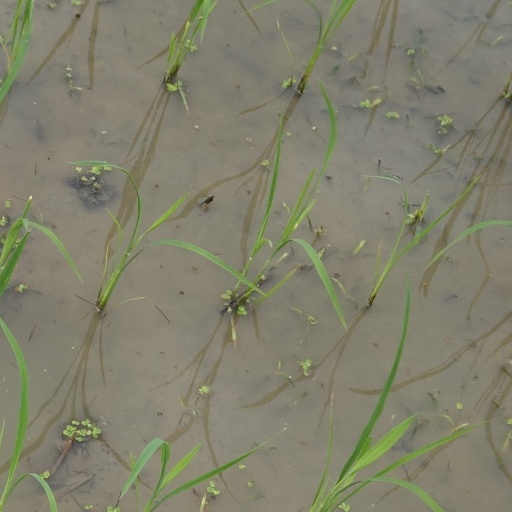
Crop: rice